Las Cruces, New Mexico

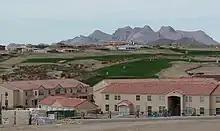
Development in East Mesa

Since records began in 1892, the lowest temperature recorded at New Mexico State University has been on January 11, 1962 – though only 10 nights have ever fallen to or below – and the highest on June 28, 1994. The lowest maximum on record is on January 28, 1948, and the highest minimum on June 8, 2024. The wettest calendar year has been 1941 with , although 1905 with is the only other year to exceed . The only months to exceed have been September 1941 with and August 1935 with . The wettest single day has been August 30, 1935, with and the driest calendar year 1970 with .